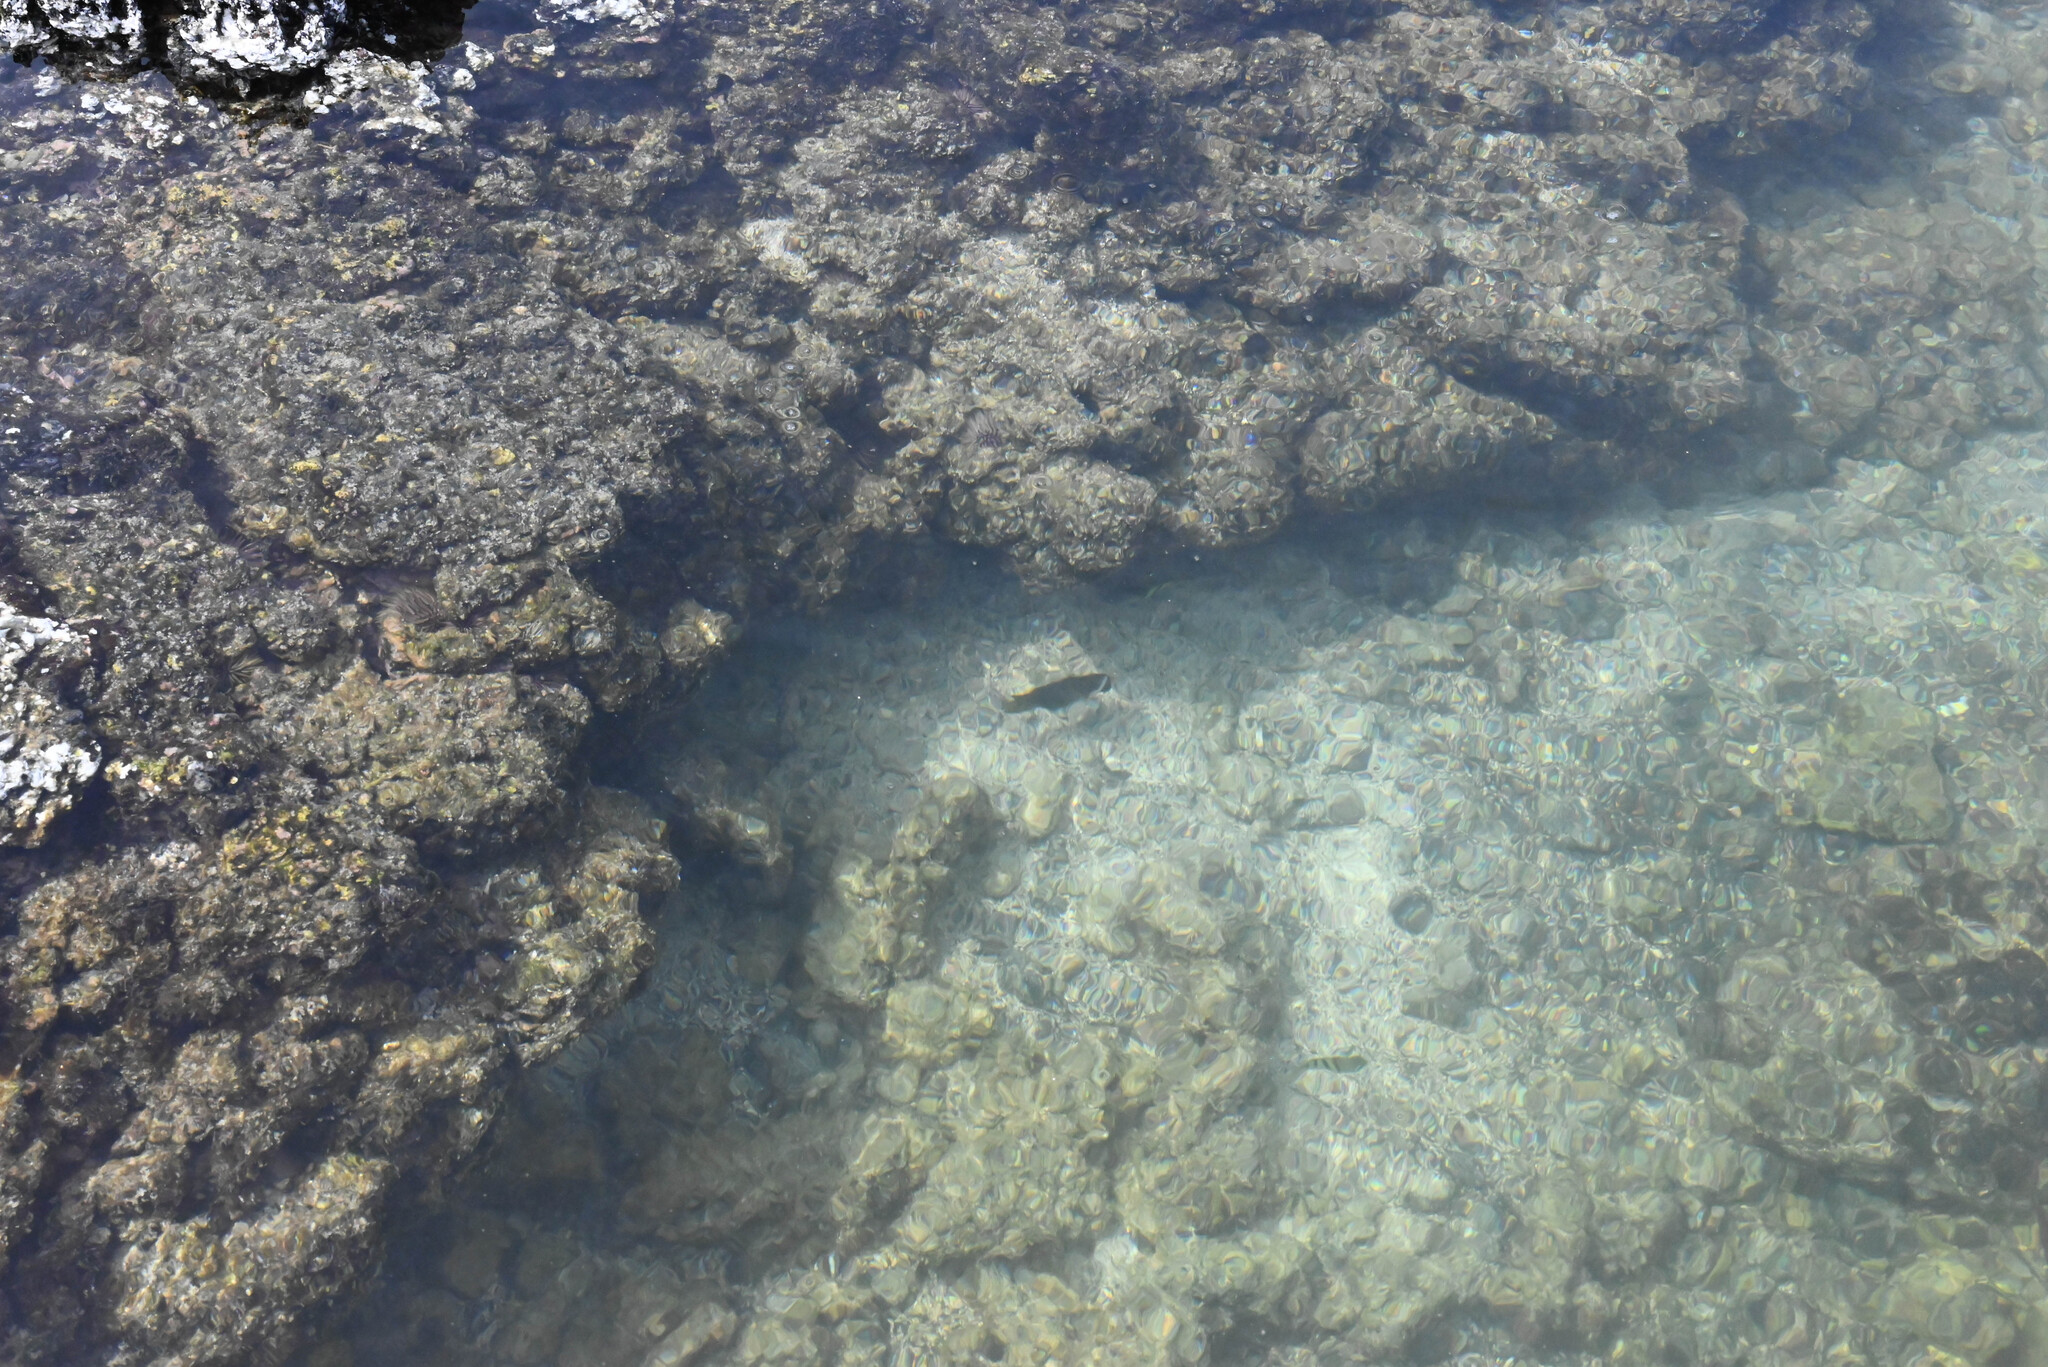
Chaetodon lunula (Raccoon Butterflyfish)